No Holds Barred (1989 film)

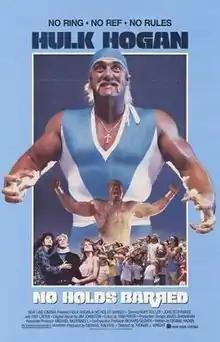
Theatrical release poster

No Holds Barred is a 1989 American action film produced by Michael Rachmil, directed by Thomas J. Wright, written by Dennis Hackin and starring professional wrestler Hulk Hogan (who is billed as executive producer alongside Vince McMahon). It is owned by WWE under a "Shane Distribution Company" copyright and was released by New Line Cinema on June 2, 1989. Released seven years after his appearance in "Rocky III", it was Hogan's first starring role.